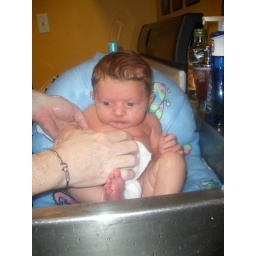
Avery's first bath in the sink, sitting in water. She loved it!